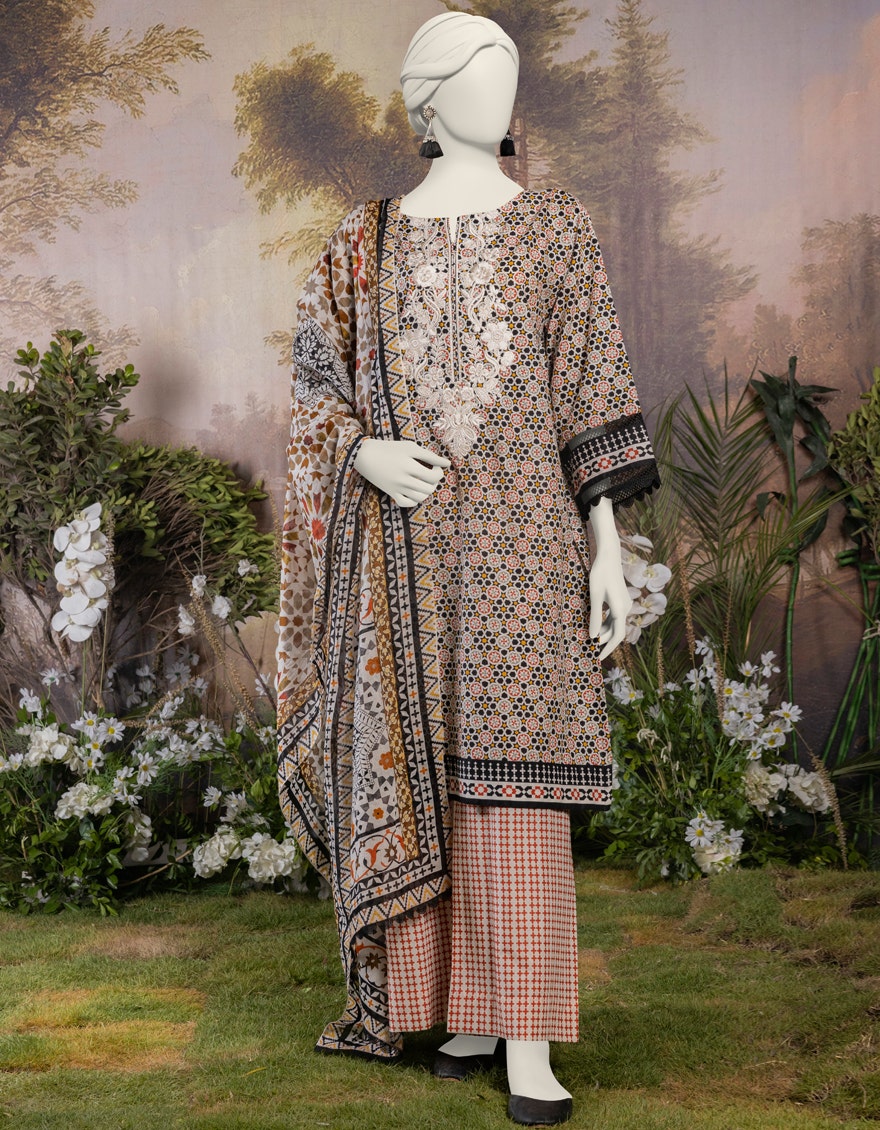
brown multi embroidered salwar suit